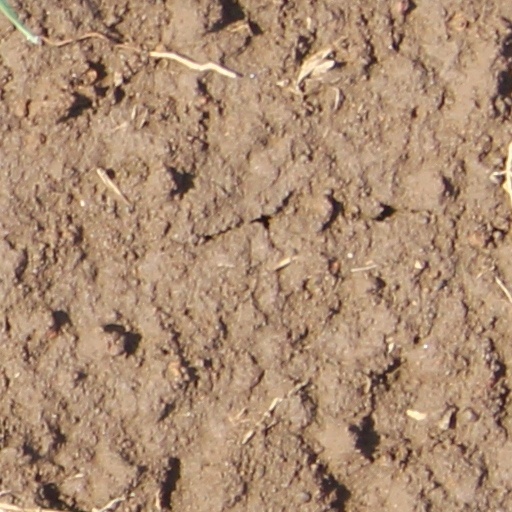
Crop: wheat